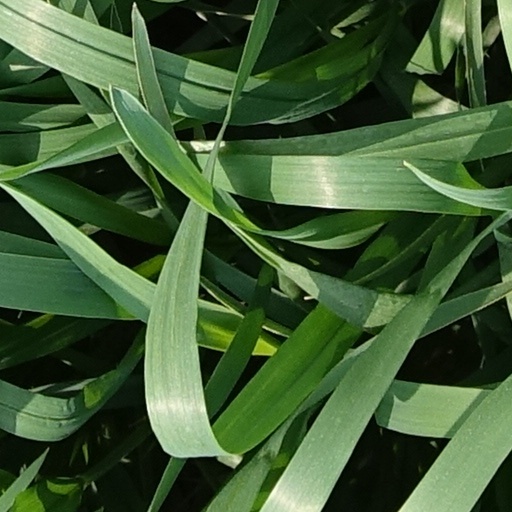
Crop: wheat